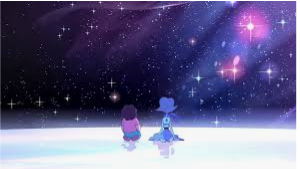
Portrait style: Cartoon Portrait